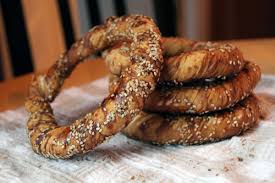
Yemek: simit